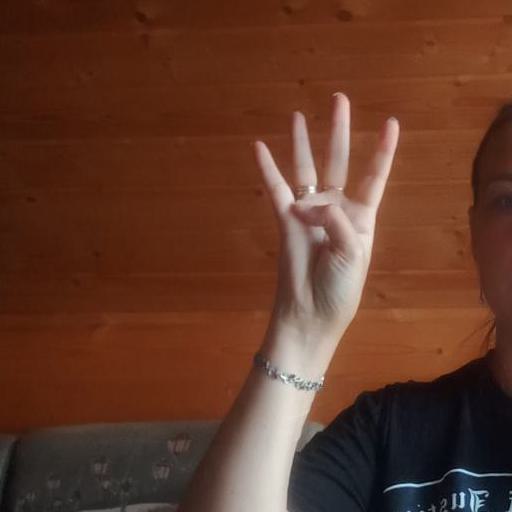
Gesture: four